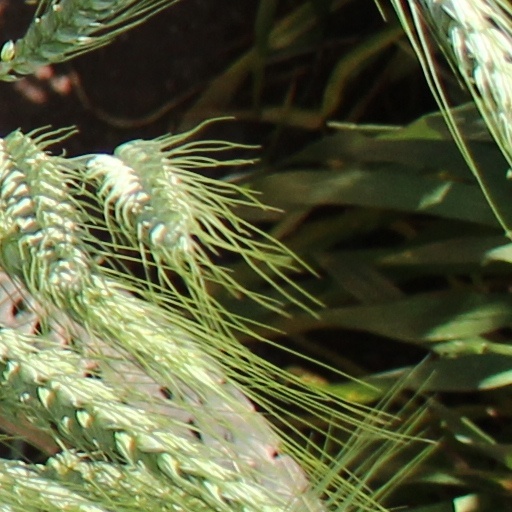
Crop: wheat